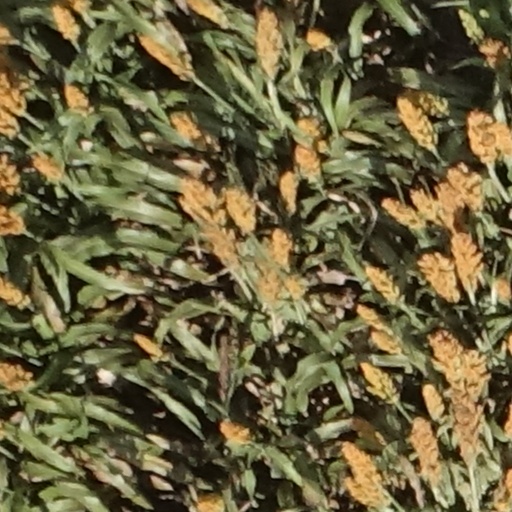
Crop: sorghum